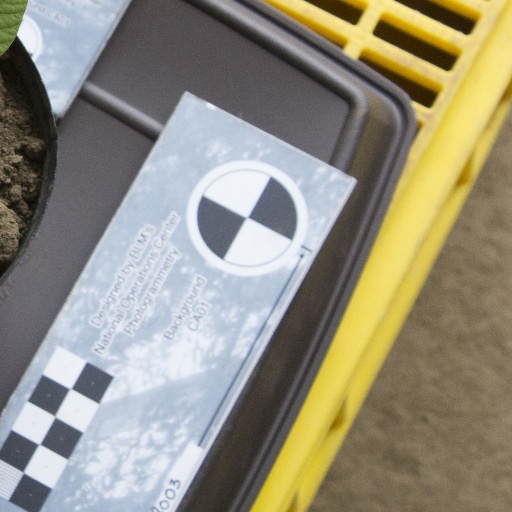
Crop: soybean